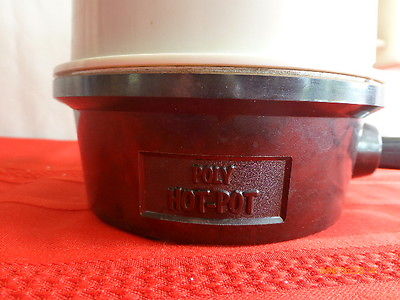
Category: kettle